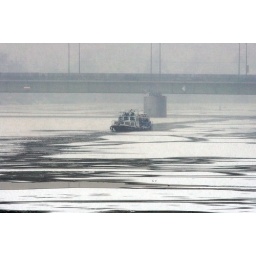
Neckar @ Heidelberg. Police patrol boat #10, stationed @ Heidelberg, in the dead water behind the ice-breaker Karl Friedrich Wiebeking.